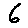
Label: 6